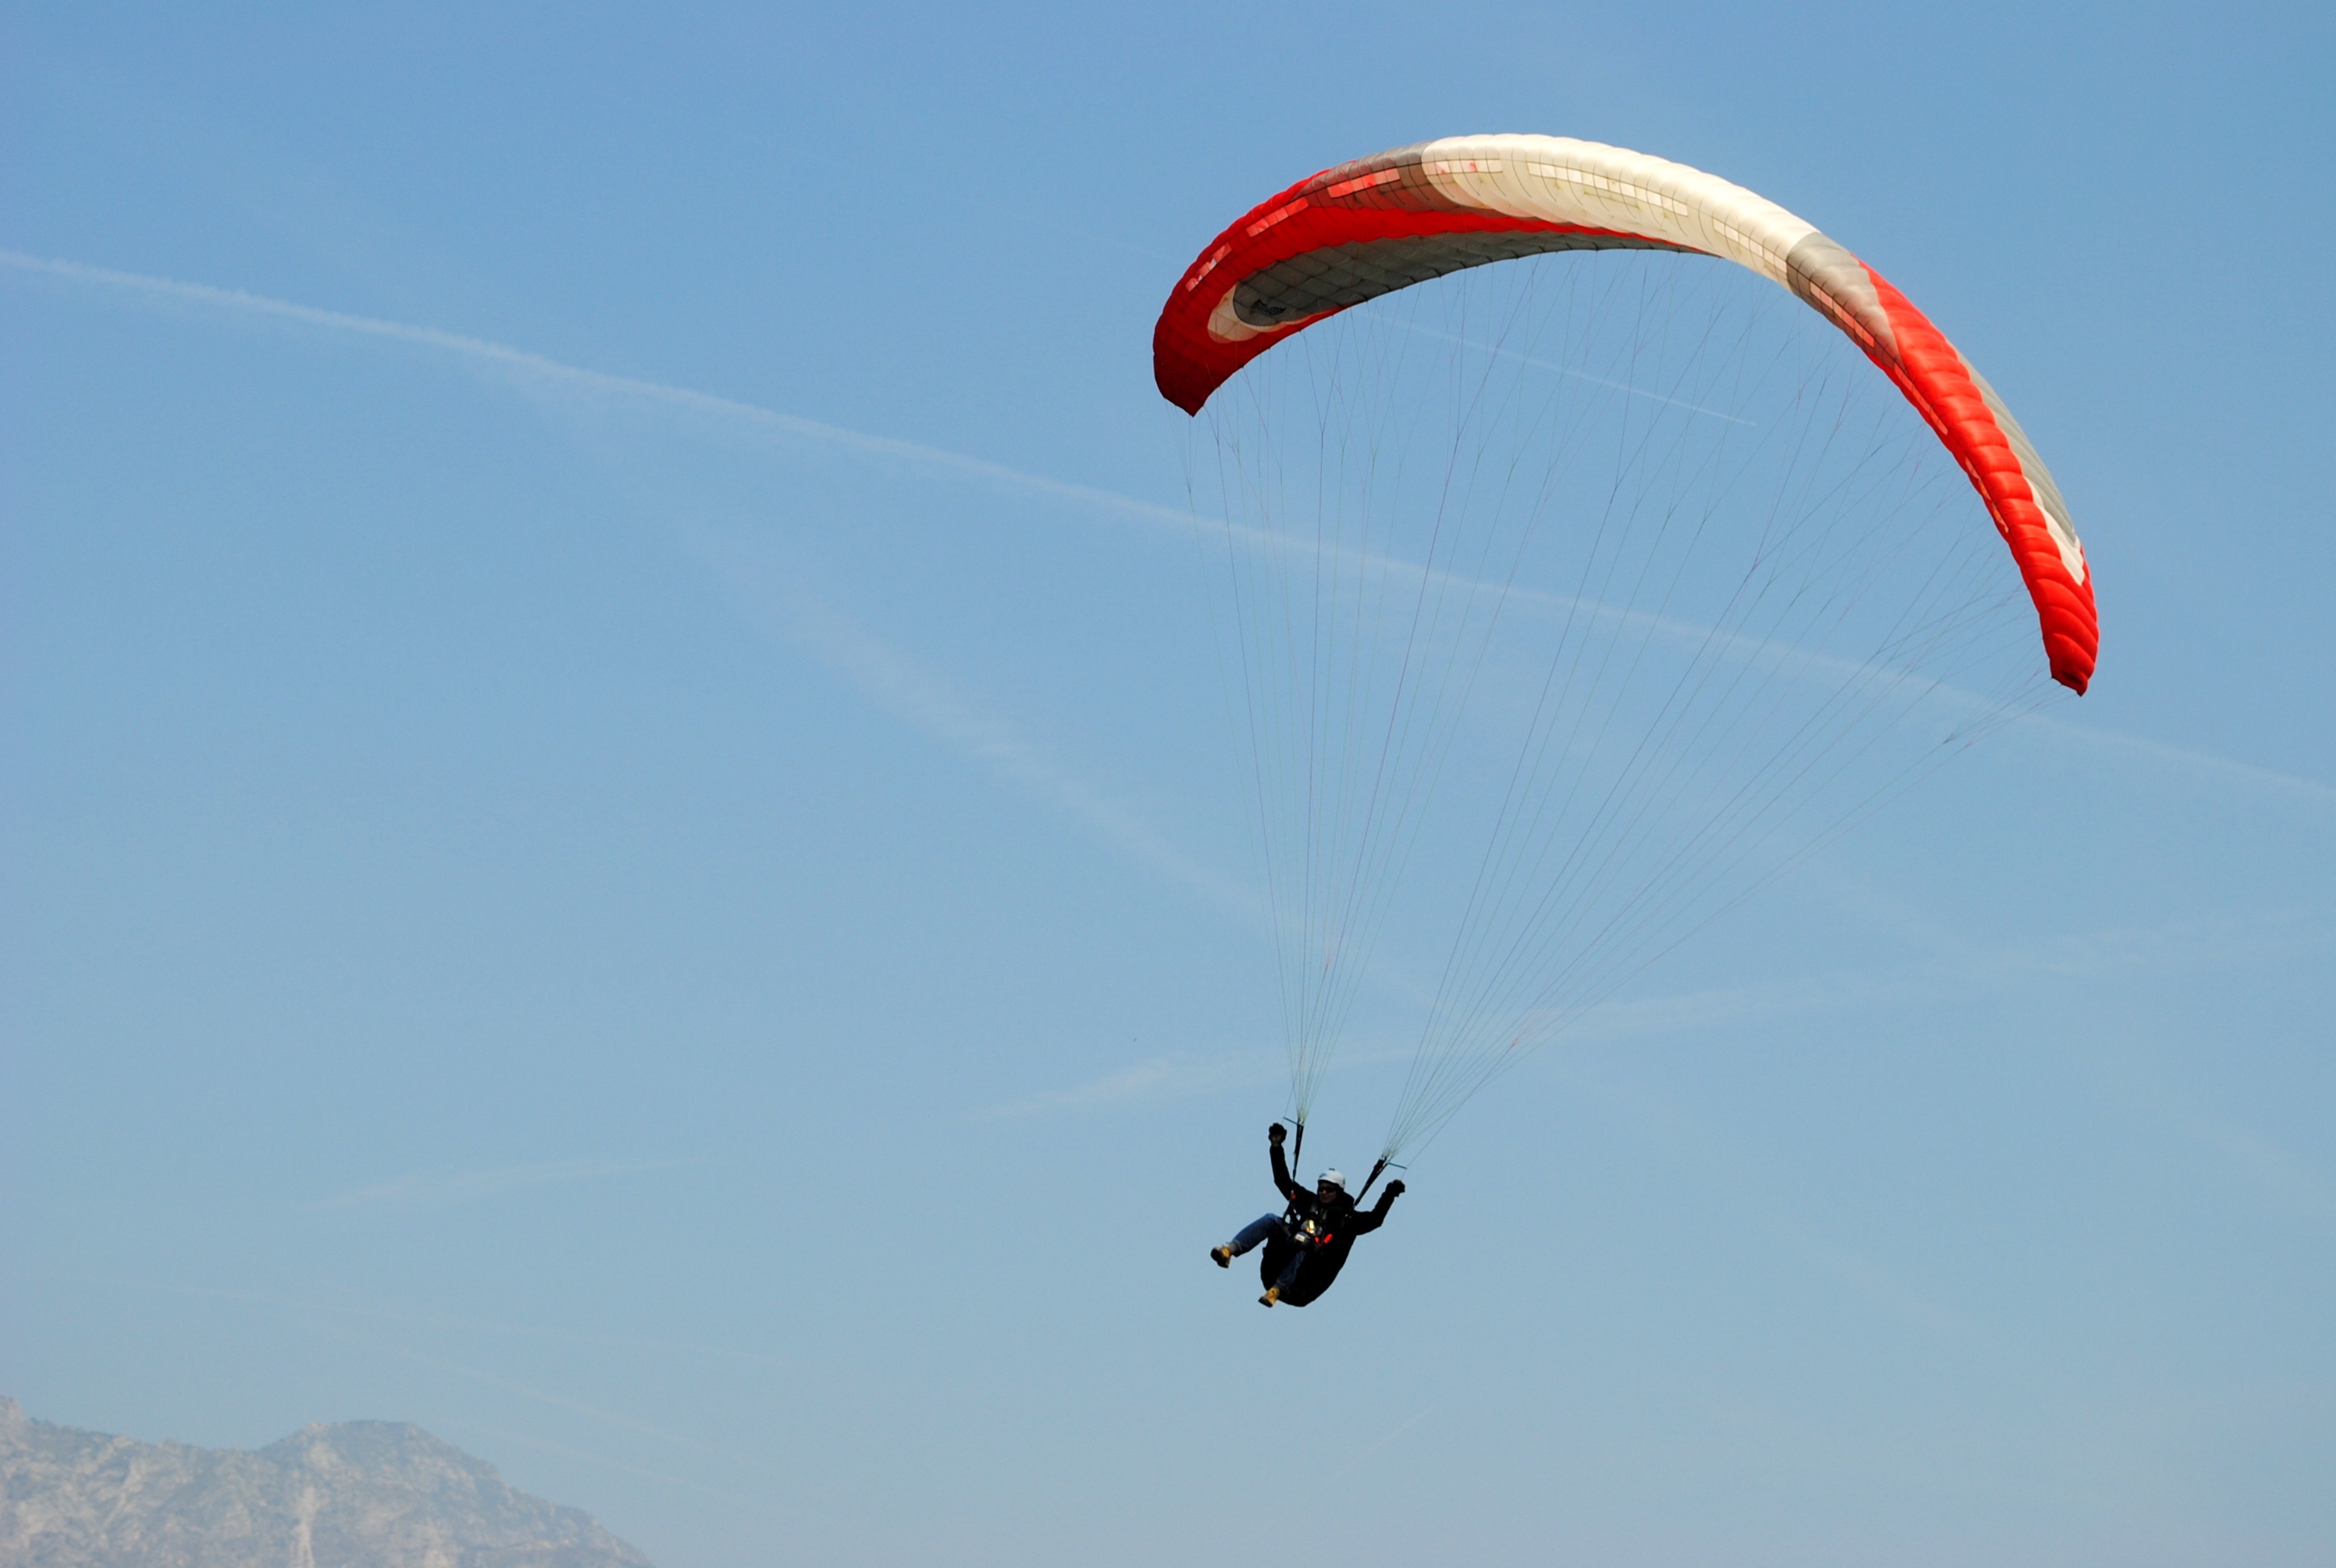
wing, sky, sport, fly, extreme sport, parachute, paragliding, blue sky, paraglider, sports, parachuting, air sports, atmosphere of earth, windsports